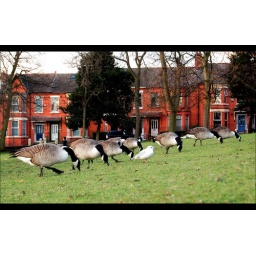
Canada geese in line and step eating the crumbs left by the bird feeders...